Bank run

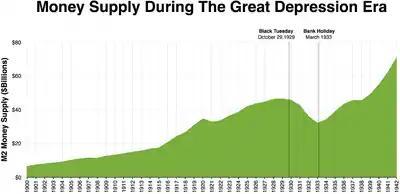
Money supply decreased substantially between Black Tuesday and the Bank Holiday in March 1933 when there were massive bank runs across the United States.

Bank runs first appeared as a part of cycles of credit expansion and its subsequent contraction. From the 16th century onwards, English goldsmiths issuing promissory notes suffered severe failures due to bad harvests, plummeting parts of the country into famine and unrest. Other examples are the Dutch tulip manias (1634–37), the British South Sea Bubble (1717–19), the French Mississippi Company (1717–20), the post-Napoleonic depression (1815–30), and the Great Depression (1929–39).